Lindsay Davis (figure skater)

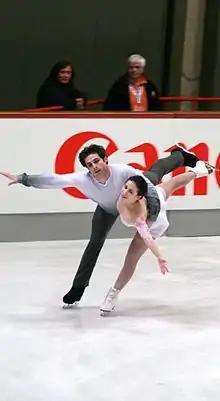
Davis / Brubaker in 2013.

Lindsay Davis (born April 22, 1992) is an American former figure skater who has competed in both ladies' singles and pairs. she skates with Rockne Brubaker.